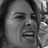
Emotion: sad